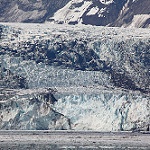
Scene: Outdoor